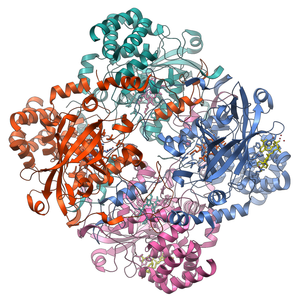
Une catalase est une oxydoréductase héminique qui catalyse la dismutation du peroxyde d'hydrogène en eau et dioxygène :